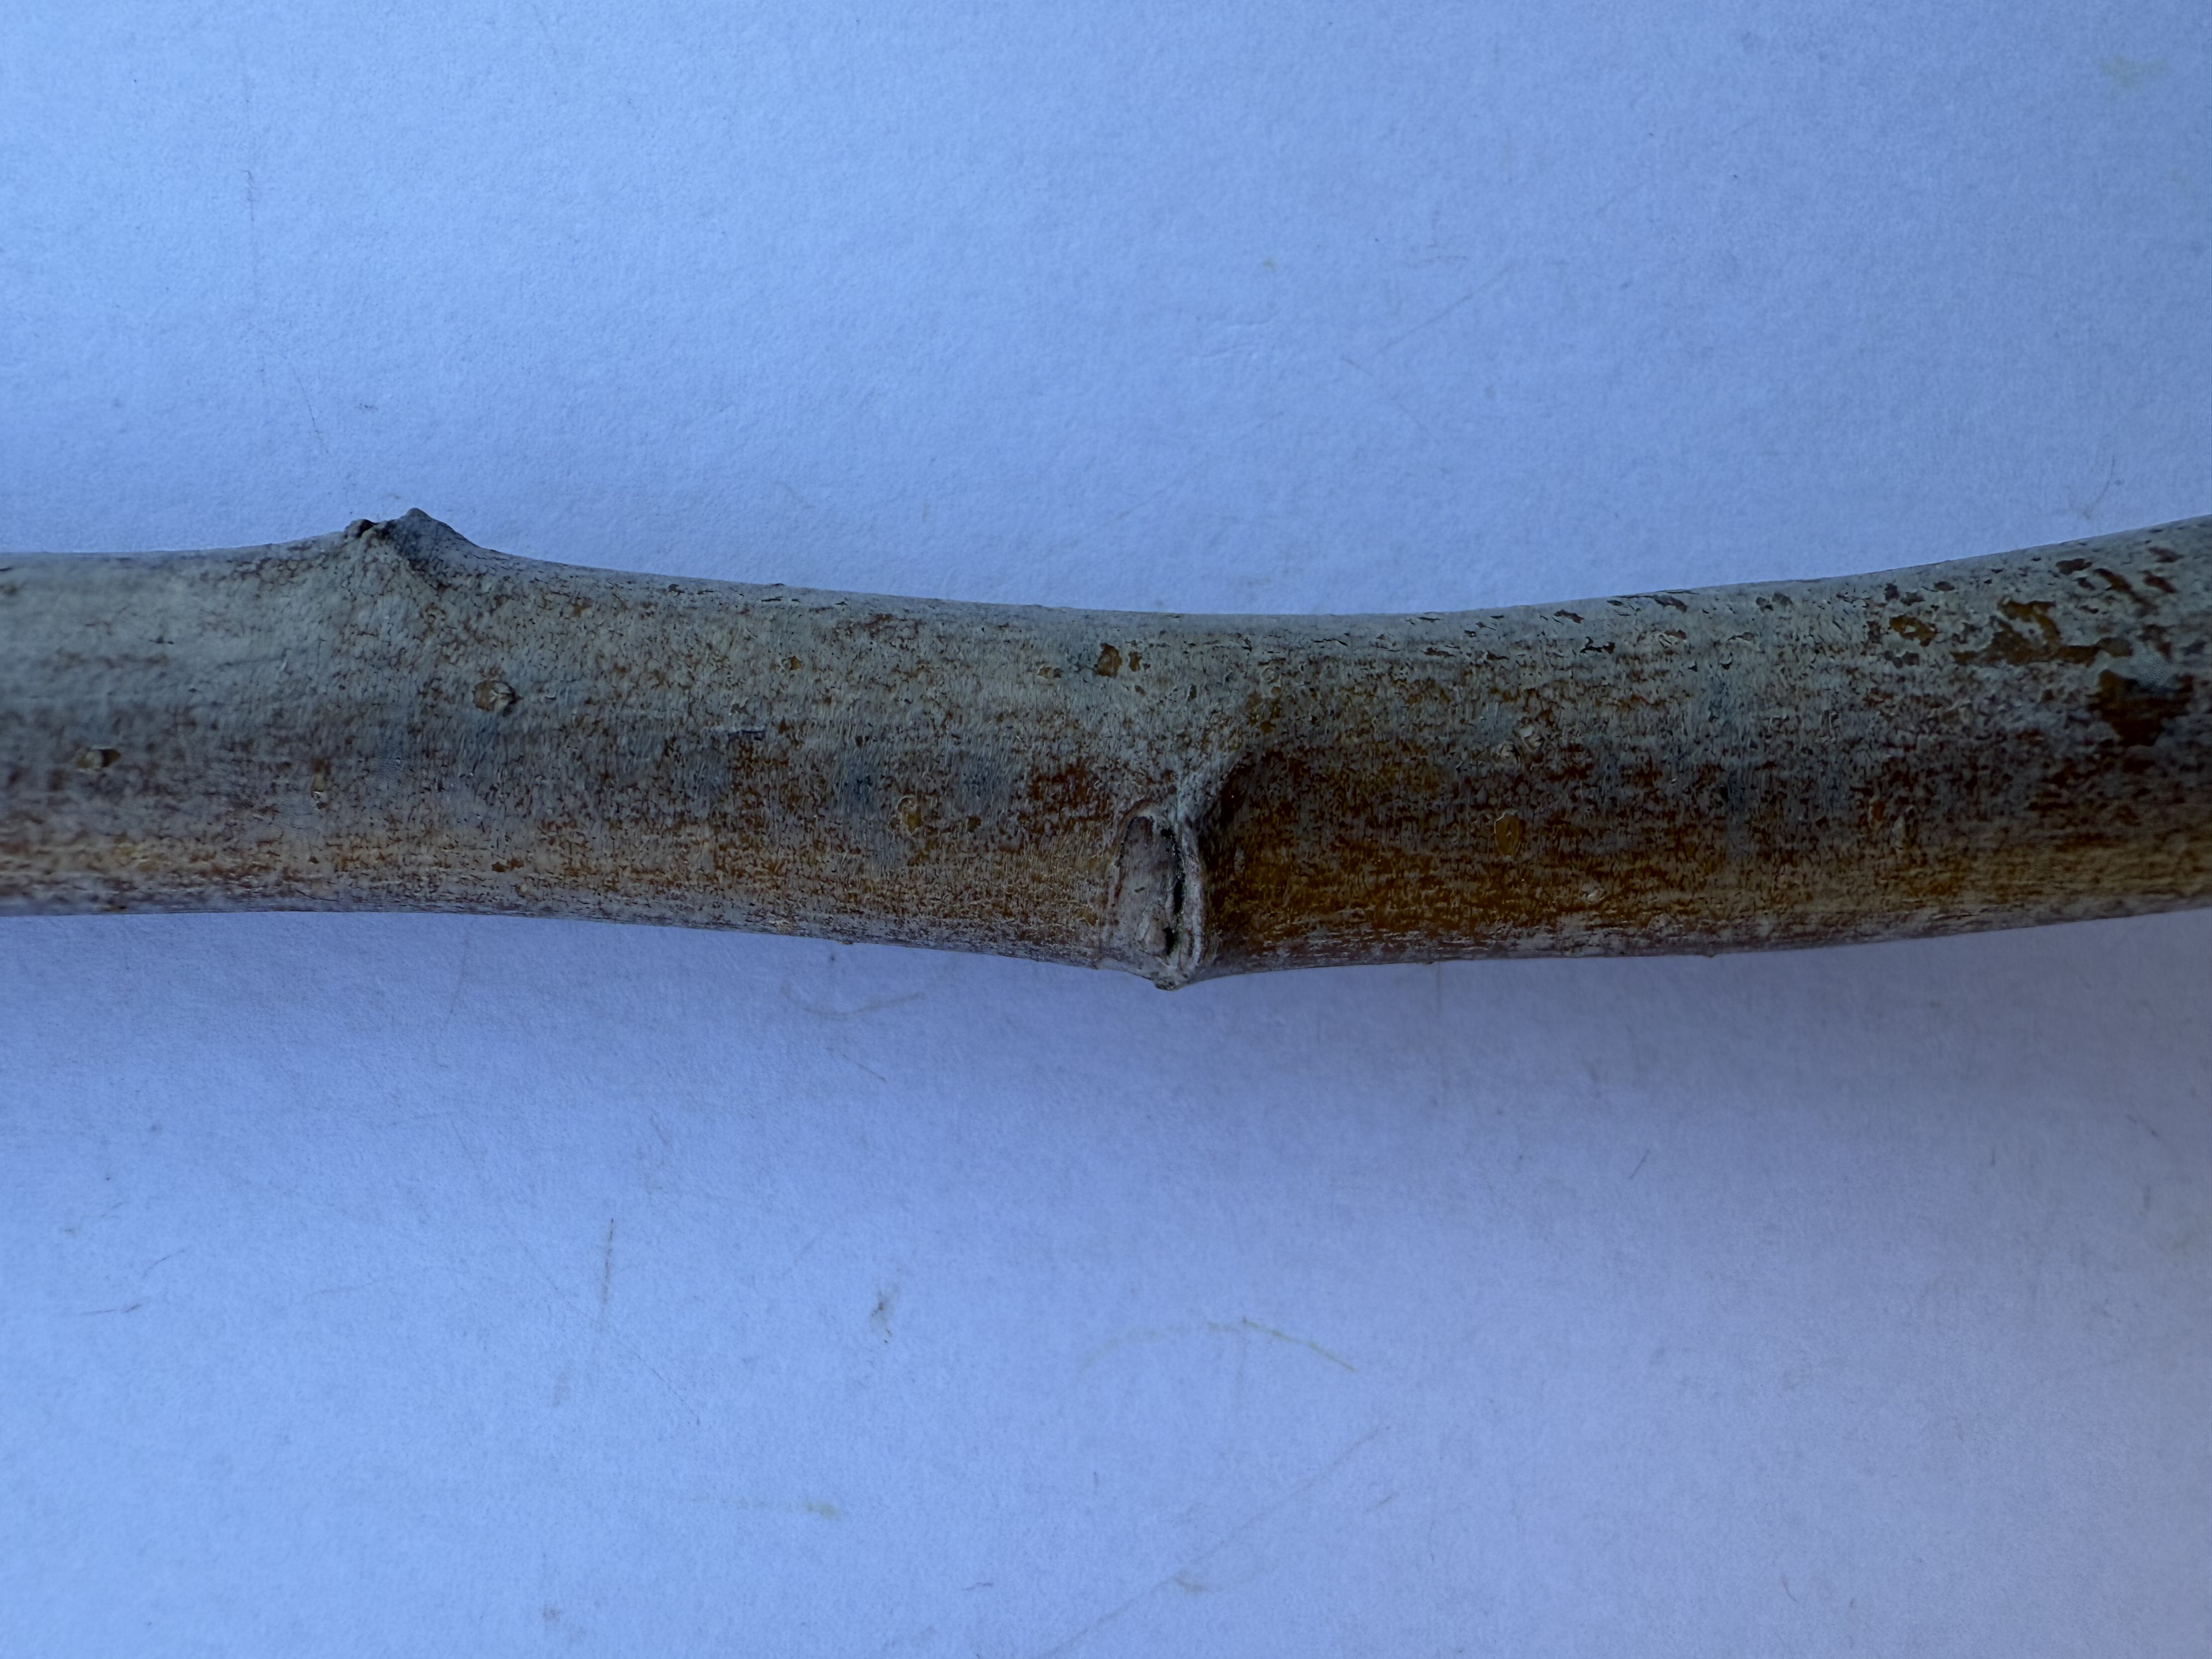
Variety: Fuji Apple